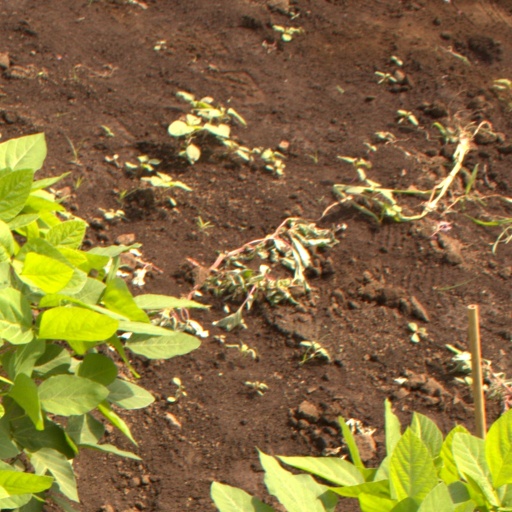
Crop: soybean